Postage stamps and postal history of Moldova

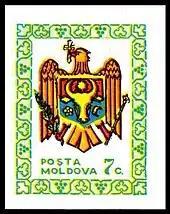
A 1991 stamp of Moldova

This is a survey of the postage stamps and postal history of Moldova.